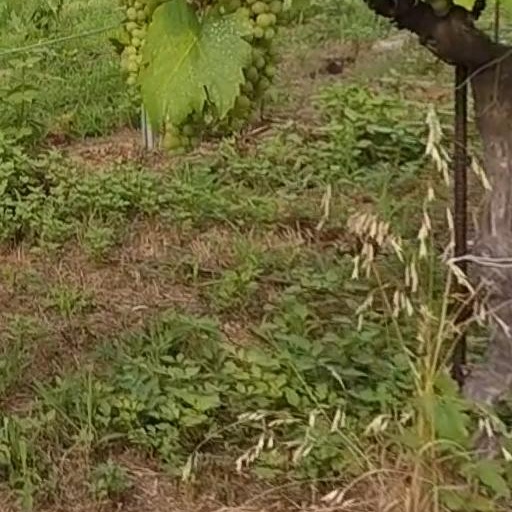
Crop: grape